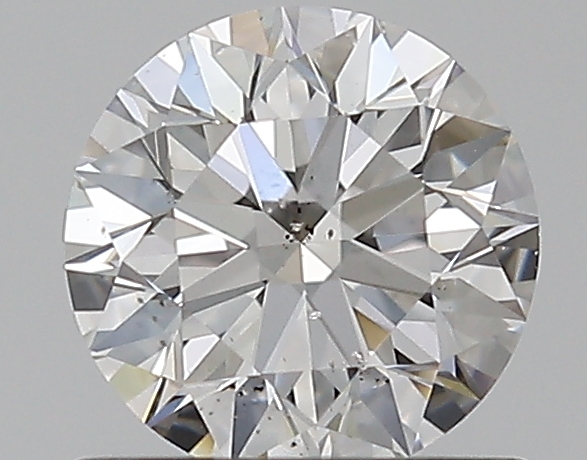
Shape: round
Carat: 0.7
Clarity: SI1
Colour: G
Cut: EX
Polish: EX
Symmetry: EX
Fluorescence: N
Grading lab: GIA
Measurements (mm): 5.65 x 5.69 x 3.53